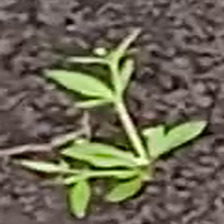
Weed species: Graceful_Sandmart_(Euphorbia hypericifolia)